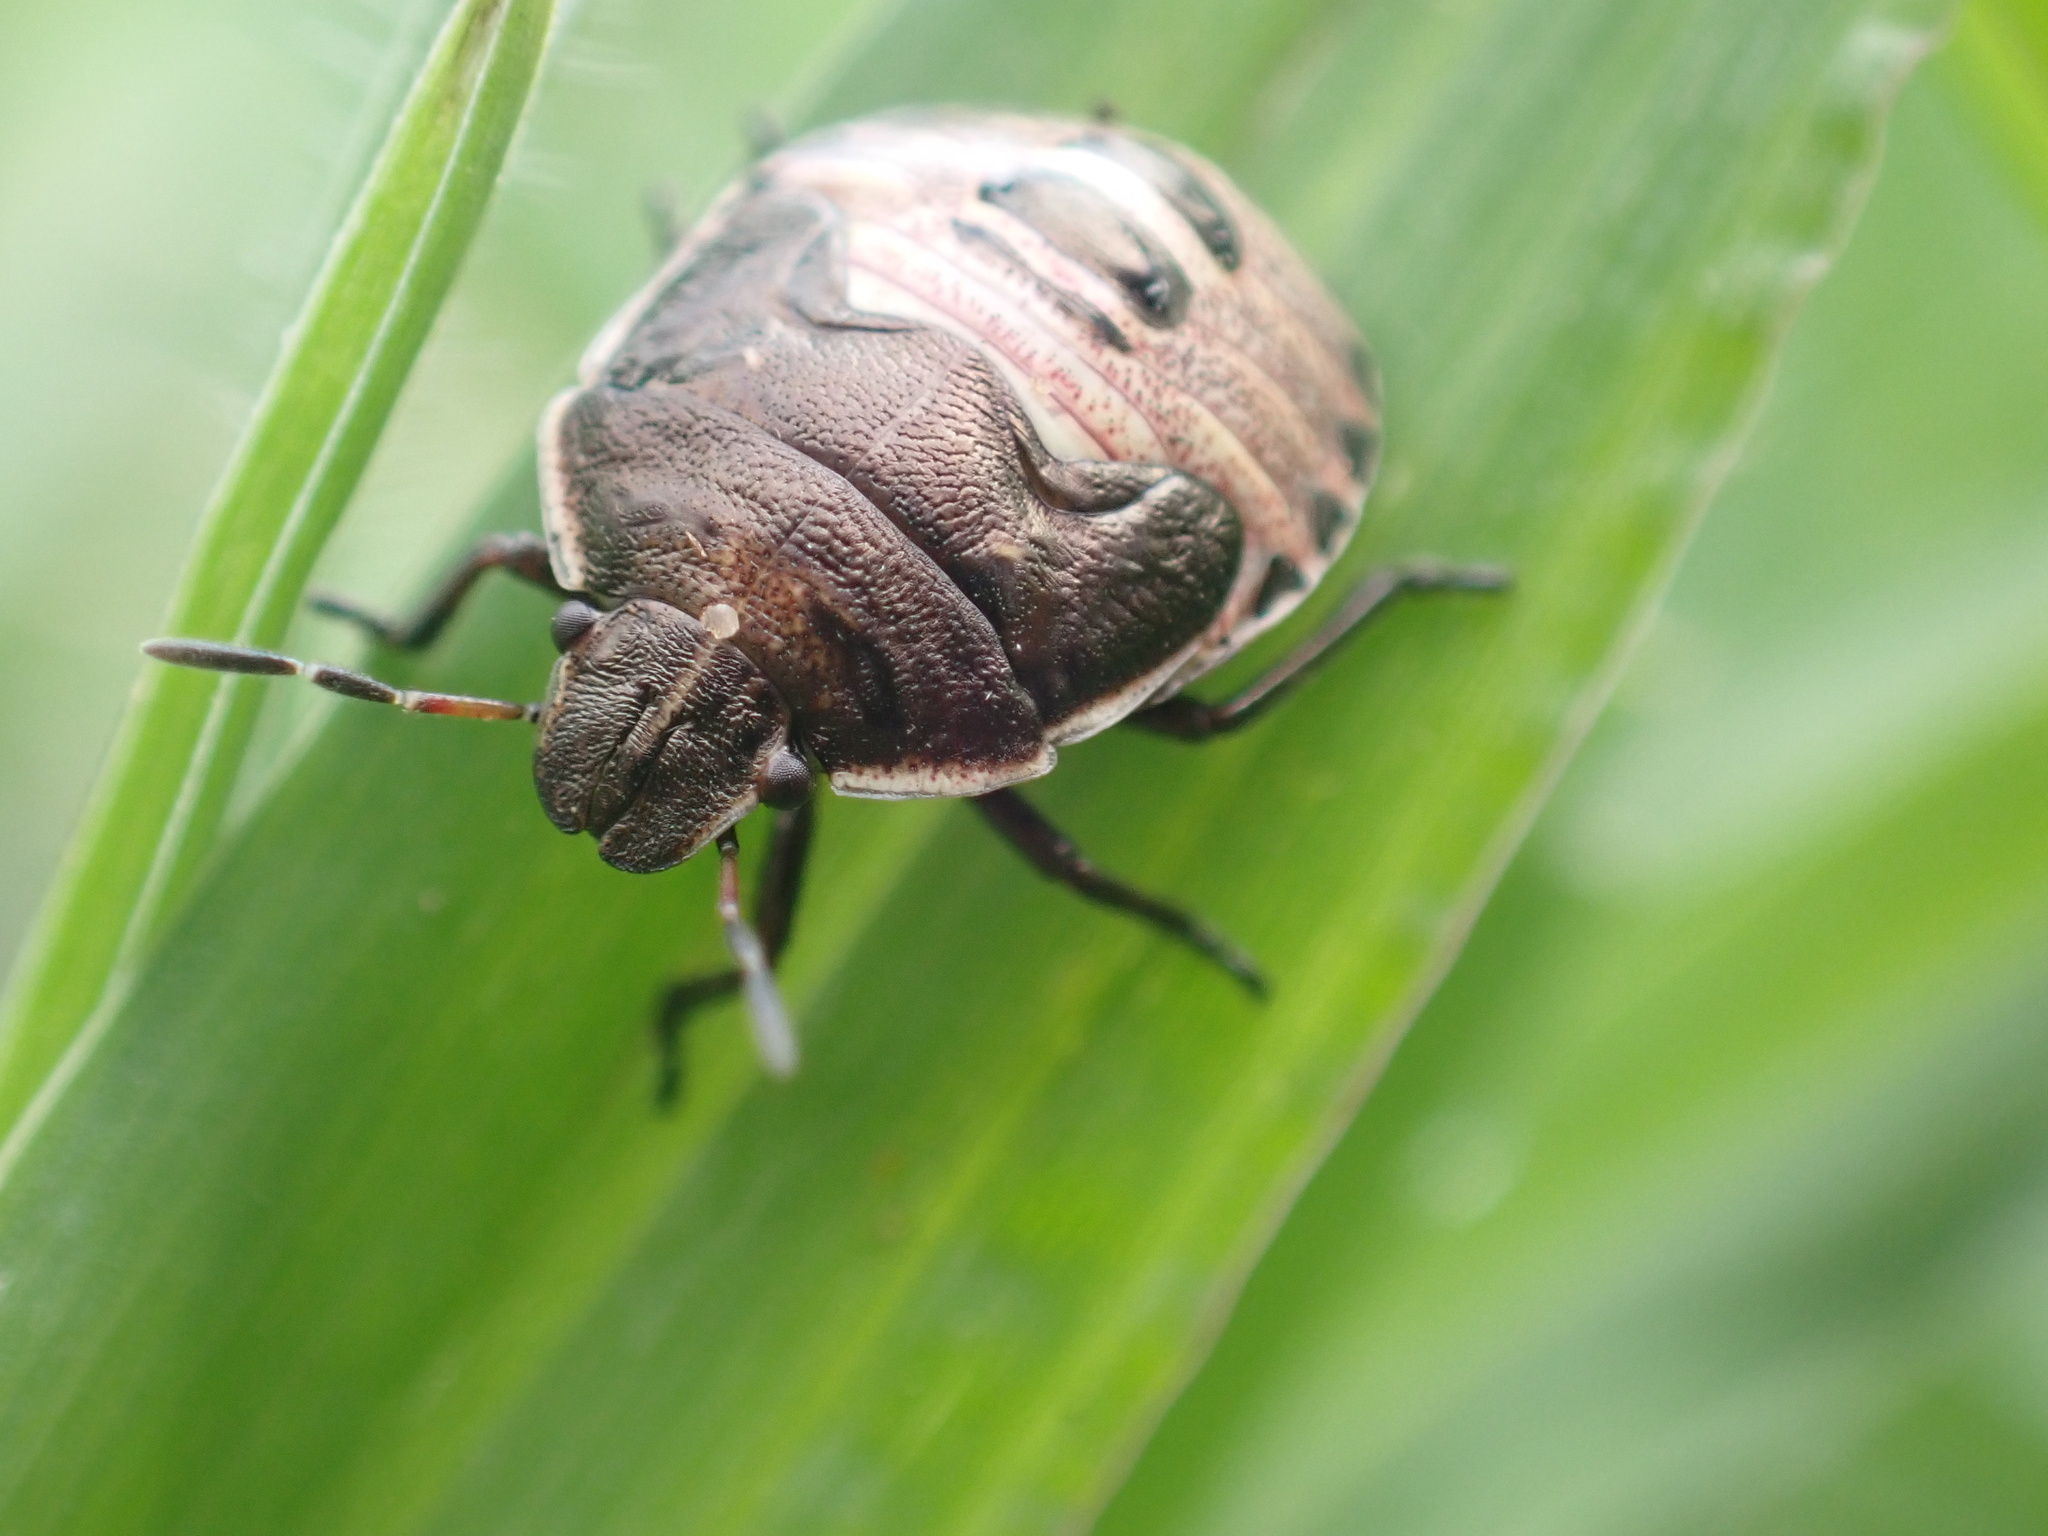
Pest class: stink_bug